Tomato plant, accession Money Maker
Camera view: horizontal (90 deg, fisheye); turntable rotation: 240 degrees
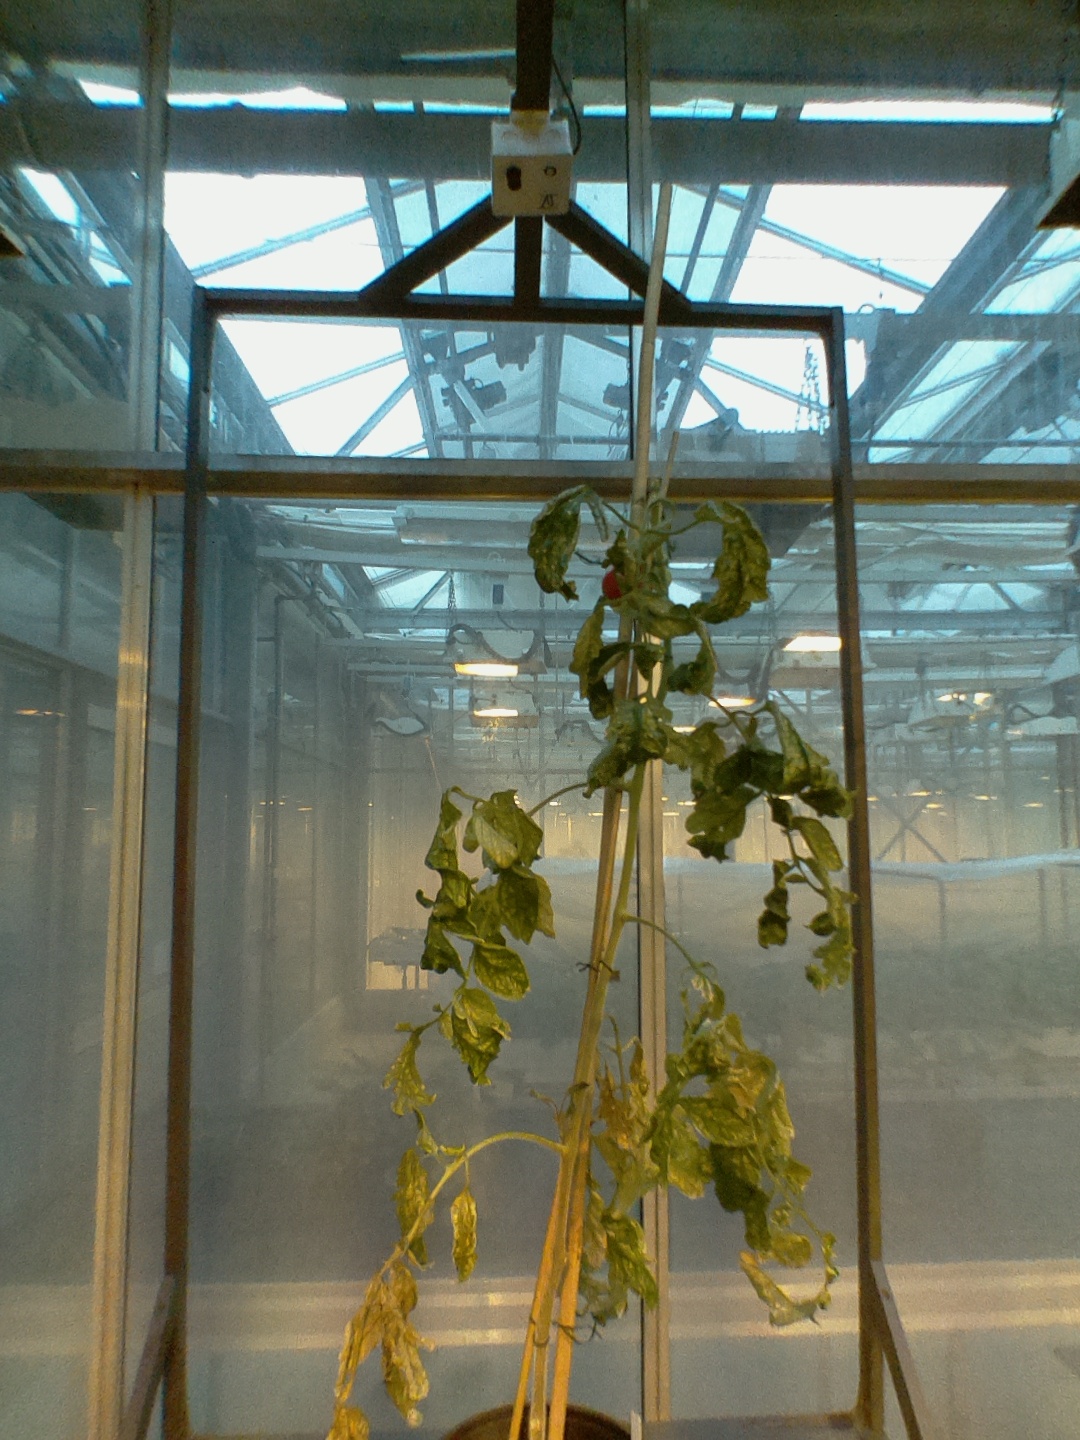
BBCH growth stage 80: fruits start showing typical ripe color (orange -> red)